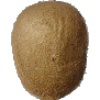
Label: Kiwi 1